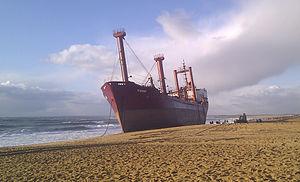
Le cargo maltais TK Bremen échoué le 16 décembre 2011 sur la plage de Kerminihy à Erdeven (Morbihan, Bretagne, France) suite à la tempête Joachim Information about TK Bremen may be found at IMO 8113487. A ship can change name and flag state through time, but the IMO number remains the same through the hull's entire lifetime. As a result, it can be useful to identify a ship by using the IMO number.
La tempête Joachim est une dépression météorologique hivernale formée le 15 décembre 2011 et dissipée le 18 décembre 2011 ayant touché l'Ouest de l'Europe.
Le TK Bremen est un cargo battant pavillon maltais qui s'est échoué le 16 décembre 2011 à Erdeven, situé sur la côte de Bretagne sud en France en suscitant une importante couverture médiatique et une vive polémique. Ce vraquier de taille modeste construit en 1982 dans un chantier naval de Pusan en Corée du Sud a été, depuis son lancement, la propriété successive de plusieurs armateurs en changeant parfois de pavillon. Inspecté régulièrement il ne présente pas de défaut de sécurité majeur au moment de l'échouement.
Erdeven [ɛʁdəvɛn] est une commune française située dans le département du Morbihan, en région Bretagne.